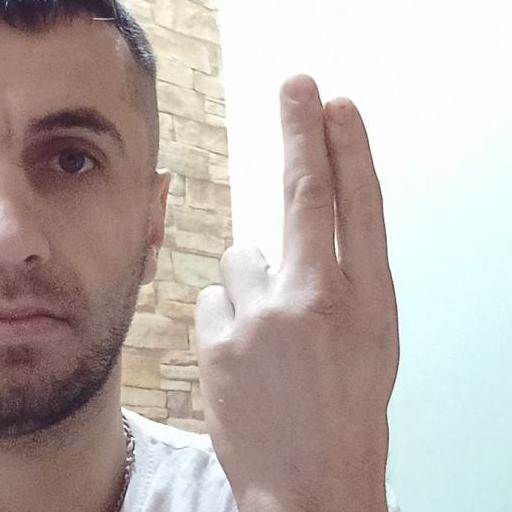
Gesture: two_up_inverted